Christkind

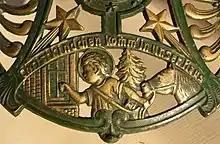
Christkind

The Christkind, also called Christkindl, is the traditional Christmas gift-bringer in Austria, Switzerland, Slovenia, southern and western Germany, the Czech Republic, Croatia, Liechtenstein, Luxembourg, the eastern part of Belgium, Portugal, Slovakia, Hungary, parts of northeastern France, Upper Silesia in Poland, parts of Latin America, in certain areas of southern Brazil, and in the Acadiana region of Louisiana.